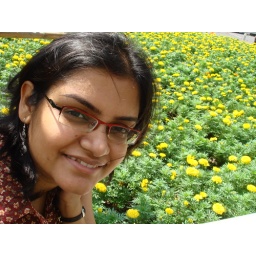
Clean sky , beautiful flowers in the garden.